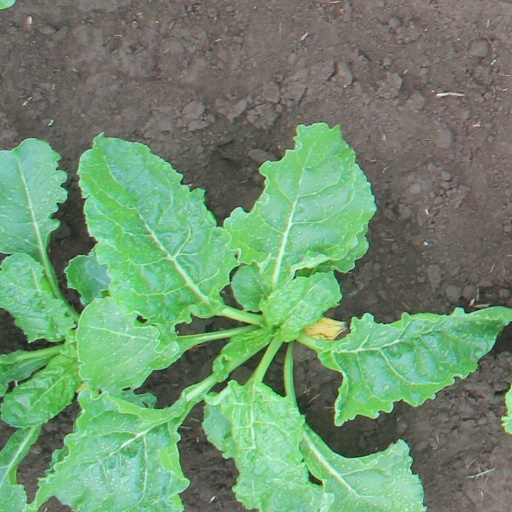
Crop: sugar beet